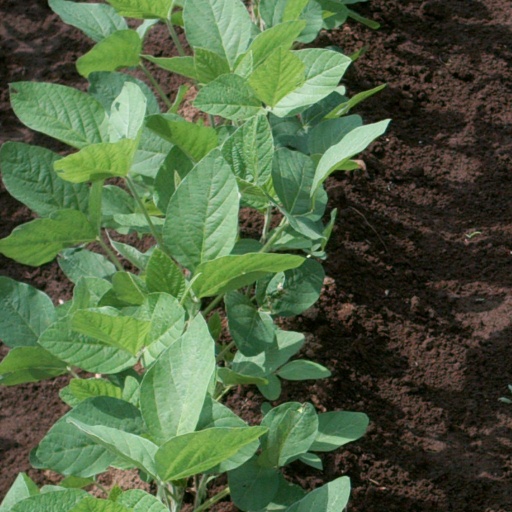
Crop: soybean